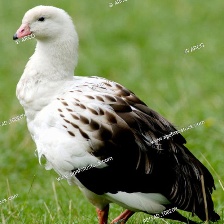
Species: ANDEAN GOOSE
Scientific name: CHLOEPHAGA MELANOPTERA
ImageNet parent category: goose